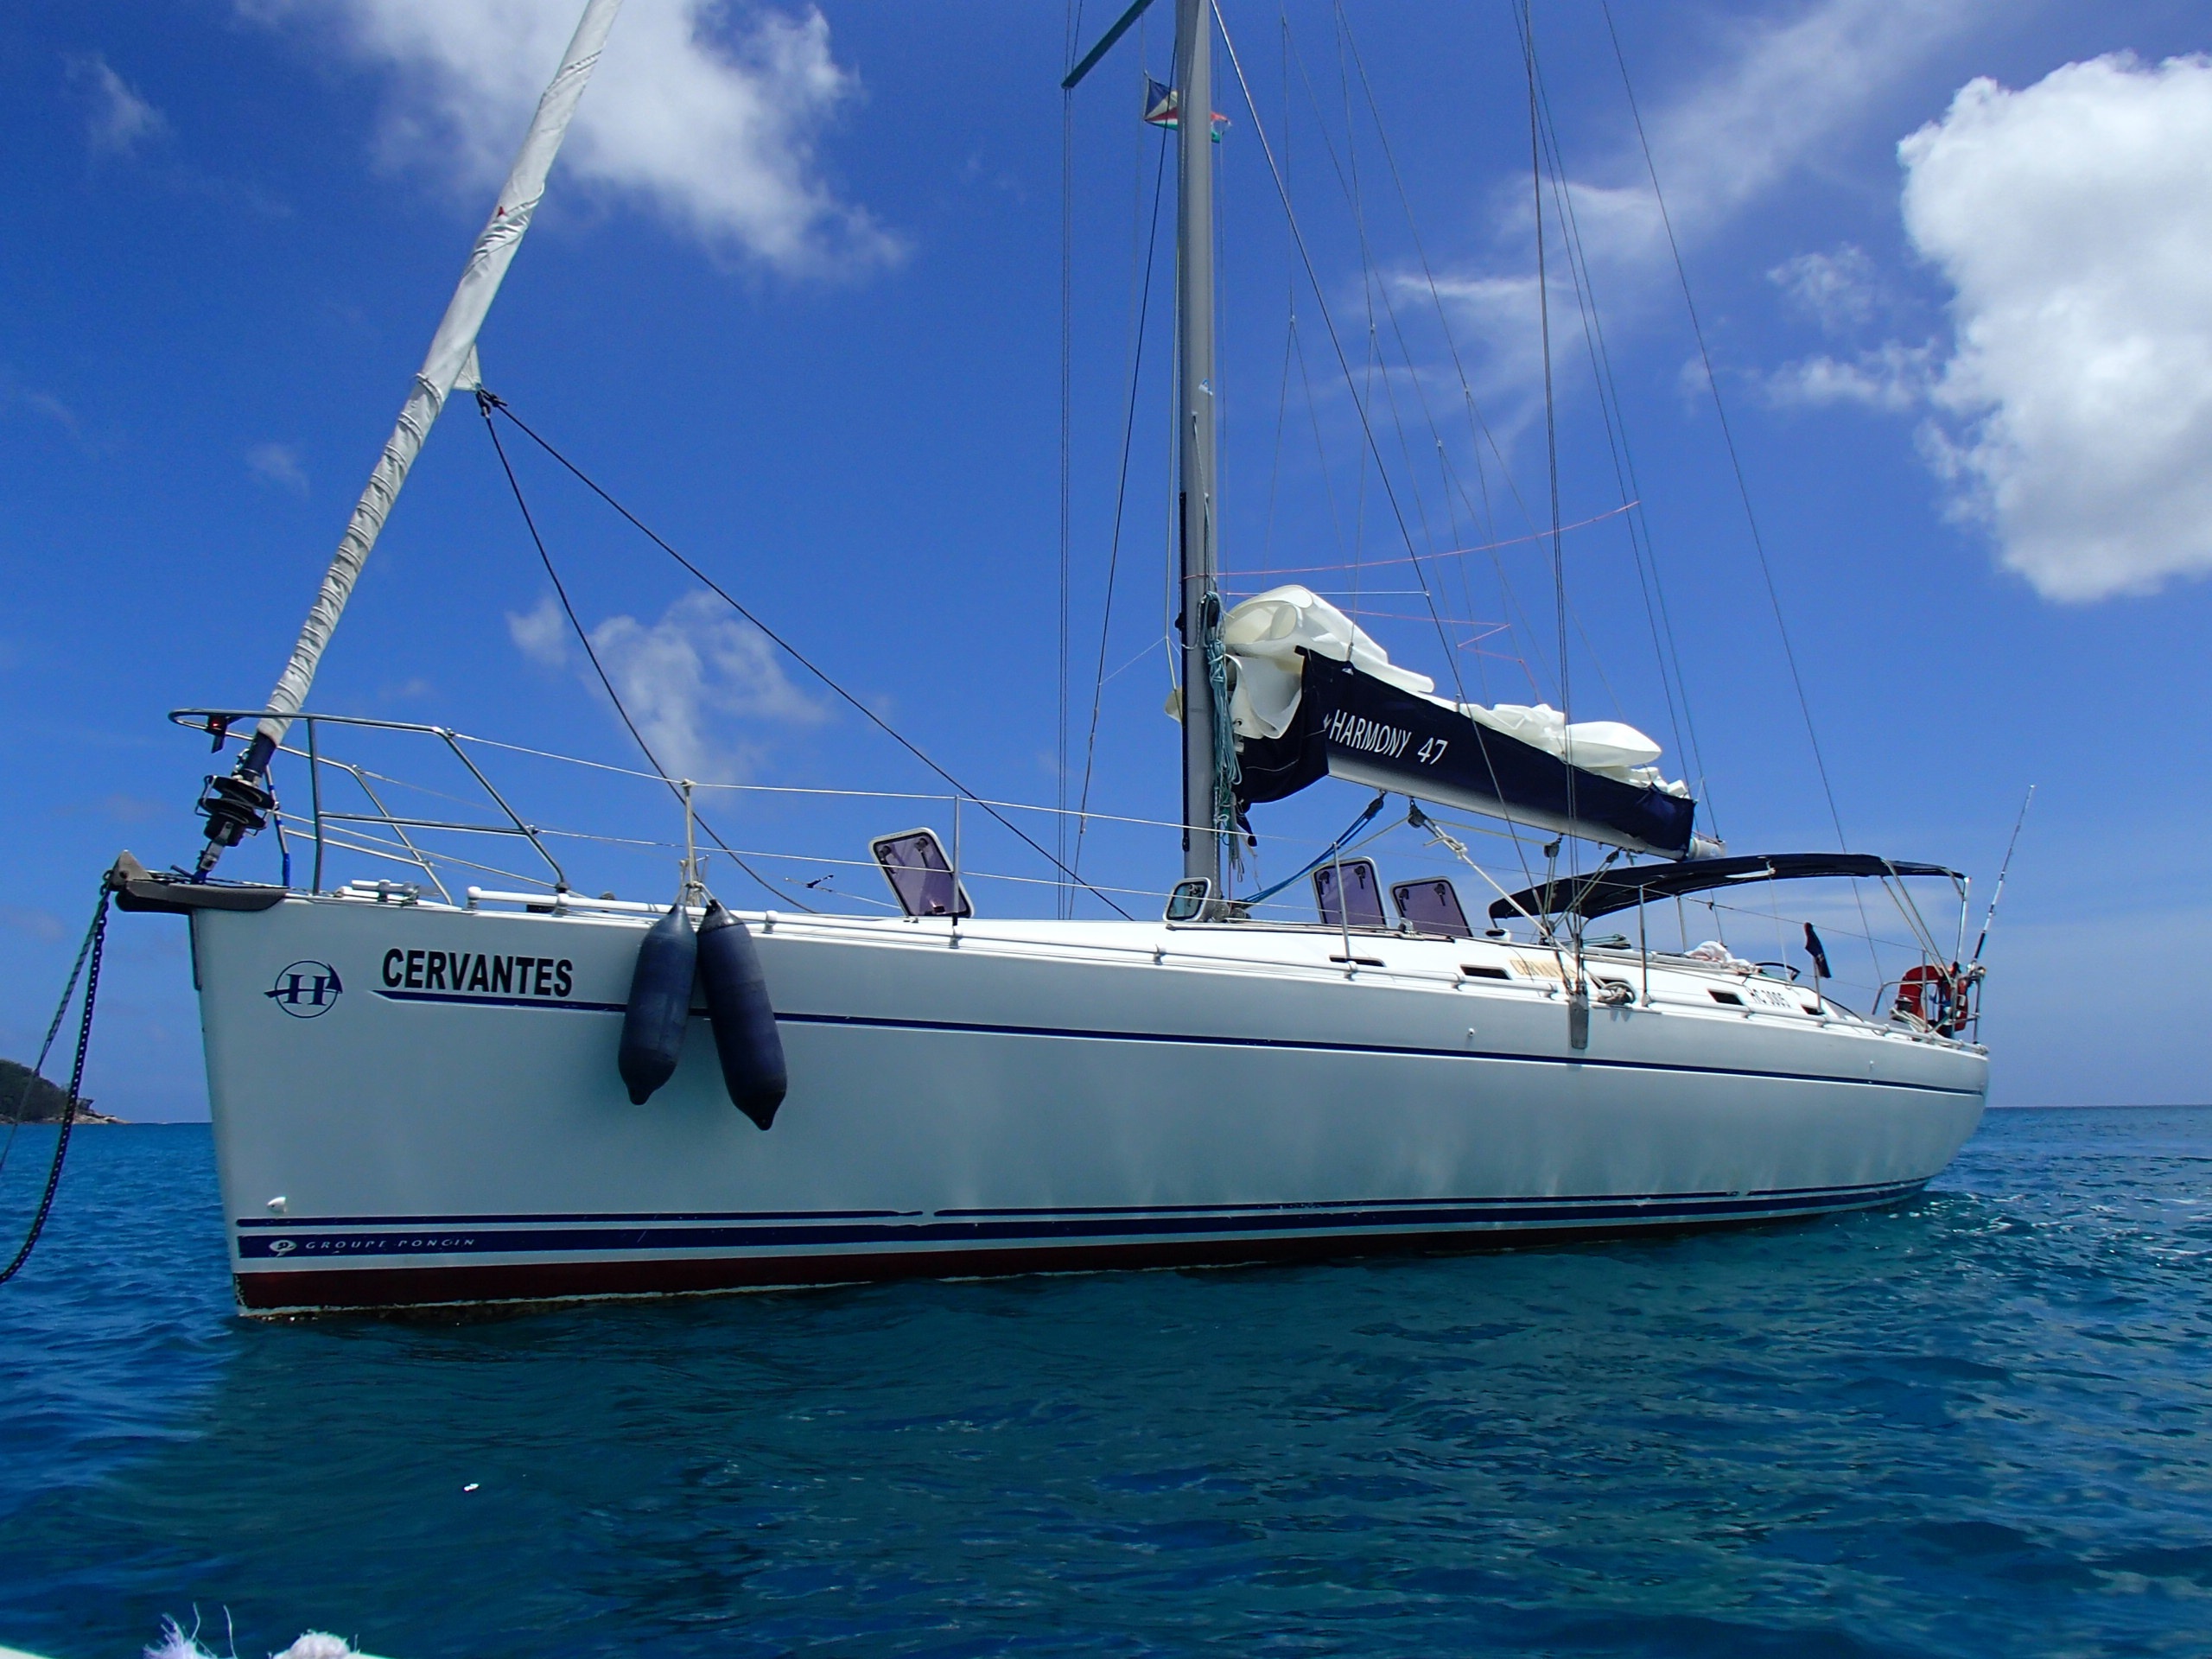
sea, ocean, sky, boat, ship, mast, sailing, yacht, blue, freedom, sailboat, sail, watercraft, schooner, sailing boat, sloop, catamaran, sailing ship, motor ship, naval architecture, cat ketch, yawl, water transportation